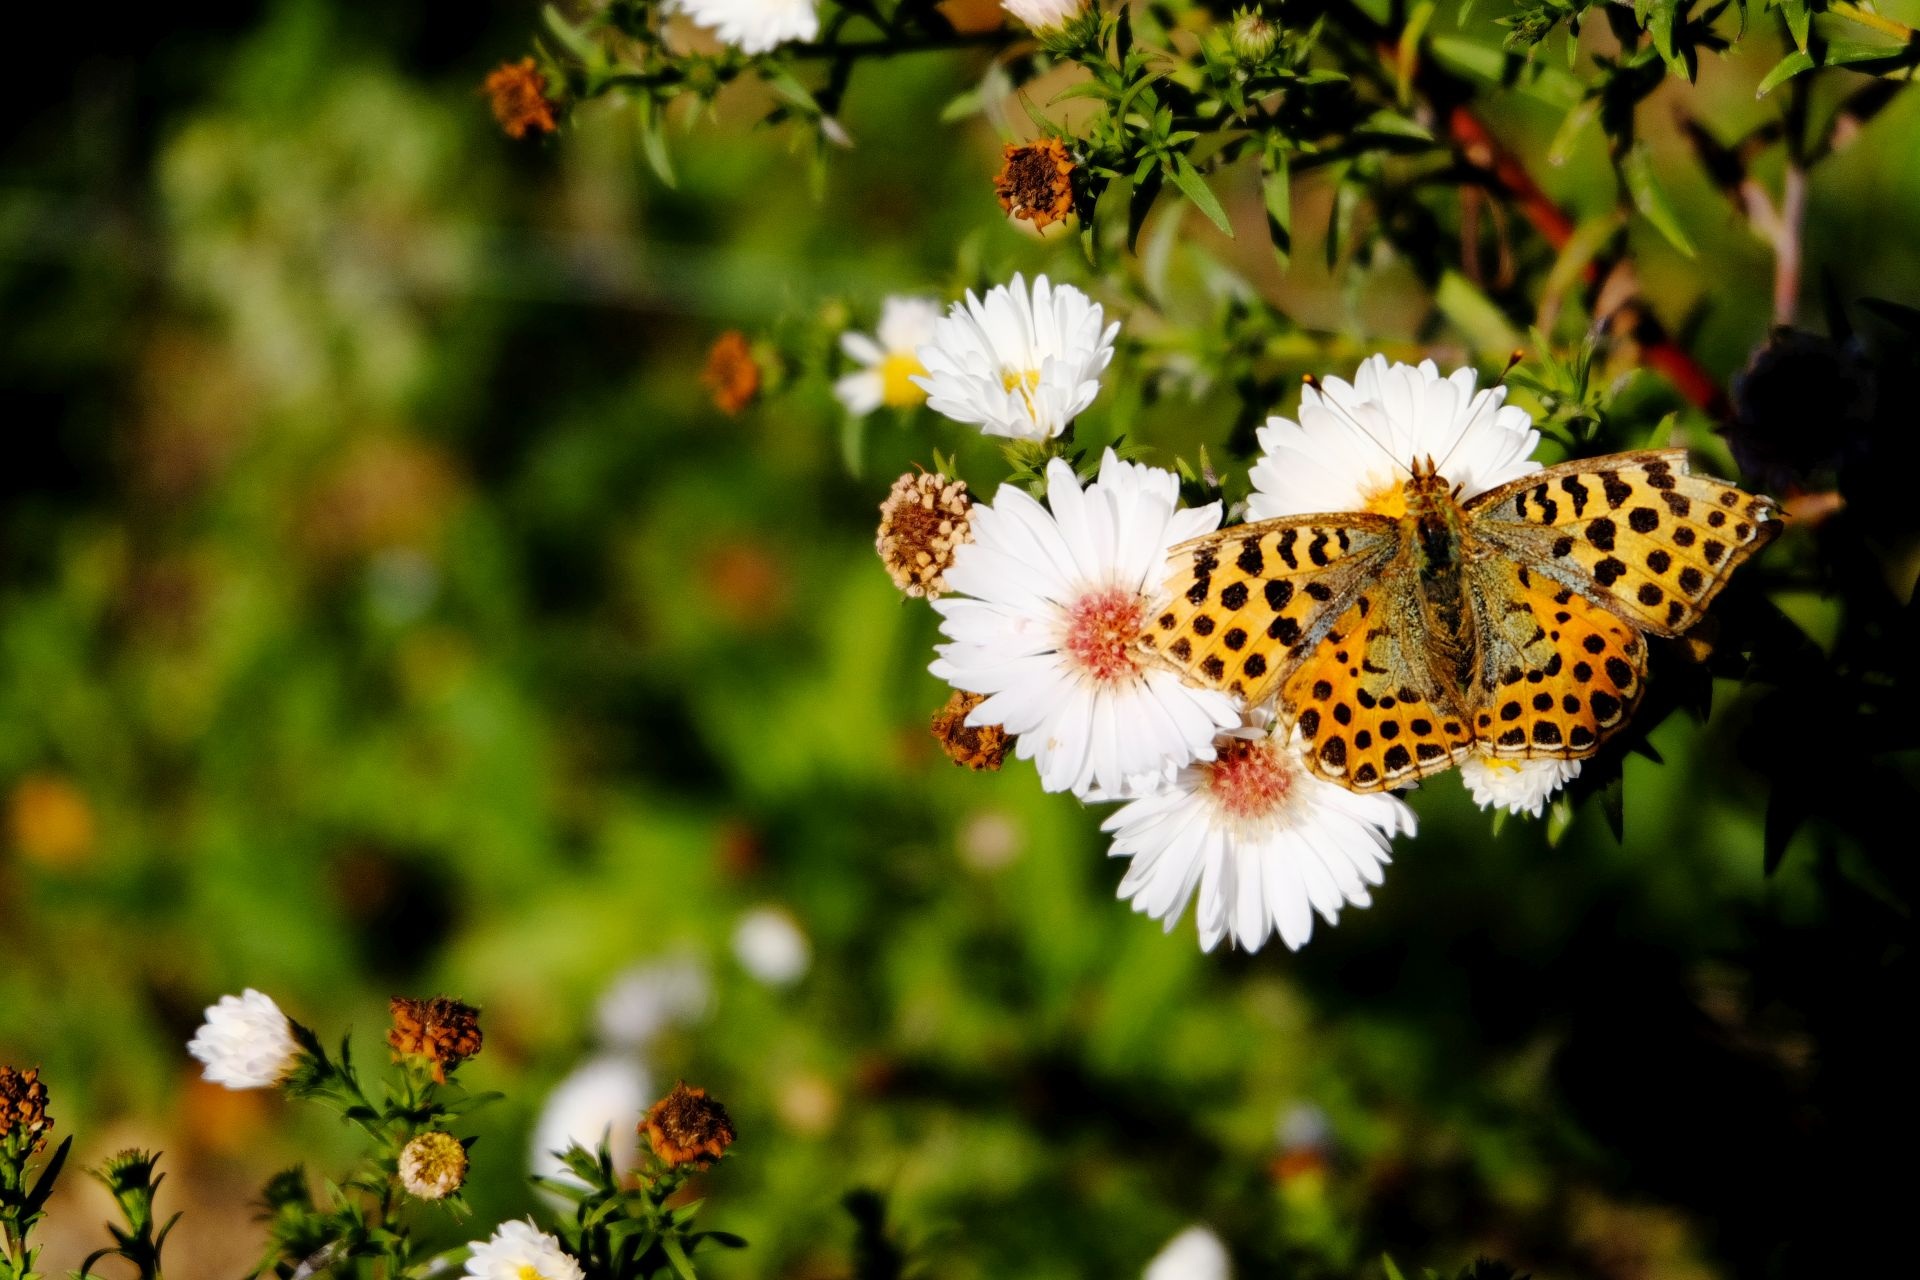
nature, blossom, plant, photography, meadow, flower, petal, daisy, insect, botany, butterfly, close, flora, fauna, invertebrate, wildflower, close up, late summer, nectar, macro photography, flowering plant, fritillary, daisy family, edelfalter, land plant, moths and butterflies